Boston campaign

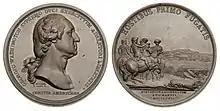
Washington was awarded the first Congressional Gold Medal in 1790 for his first victory of the war in Boston.

Following the Battle of Bunker Hill, the siege was effectively stalemated, as neither side had either a clearly dominant position, or the will and materiel to significantly alter its position. When Washington took command of the army in July, he determined that its size had reduced from 20,000 to about 13,000 men fit for duty. He also established that the battle had severely depleted the army's powder stock, which was eventually alleviated by powder shipments from Philadelphia. The British were also busy bringing in reinforcements; by the time of Washington's arrival the British had more than 10,000 men in the city.